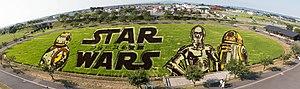
Japon